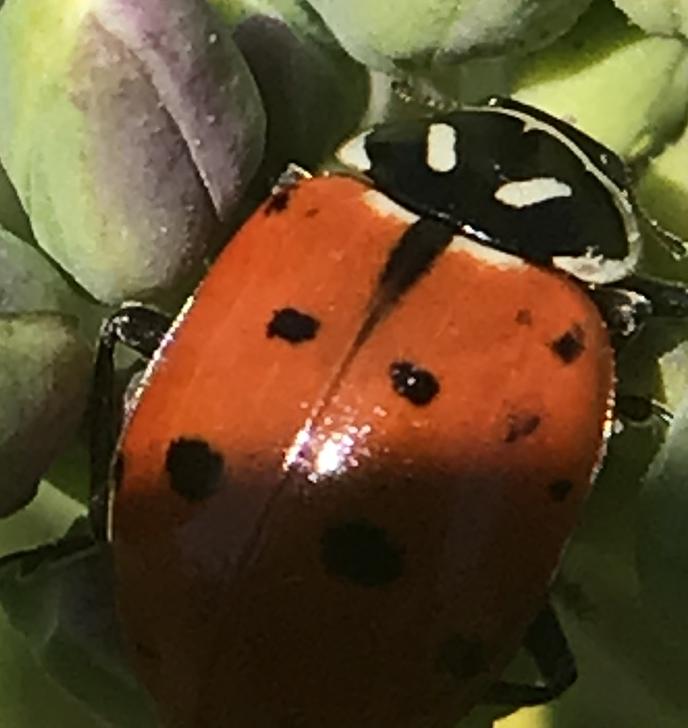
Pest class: predators